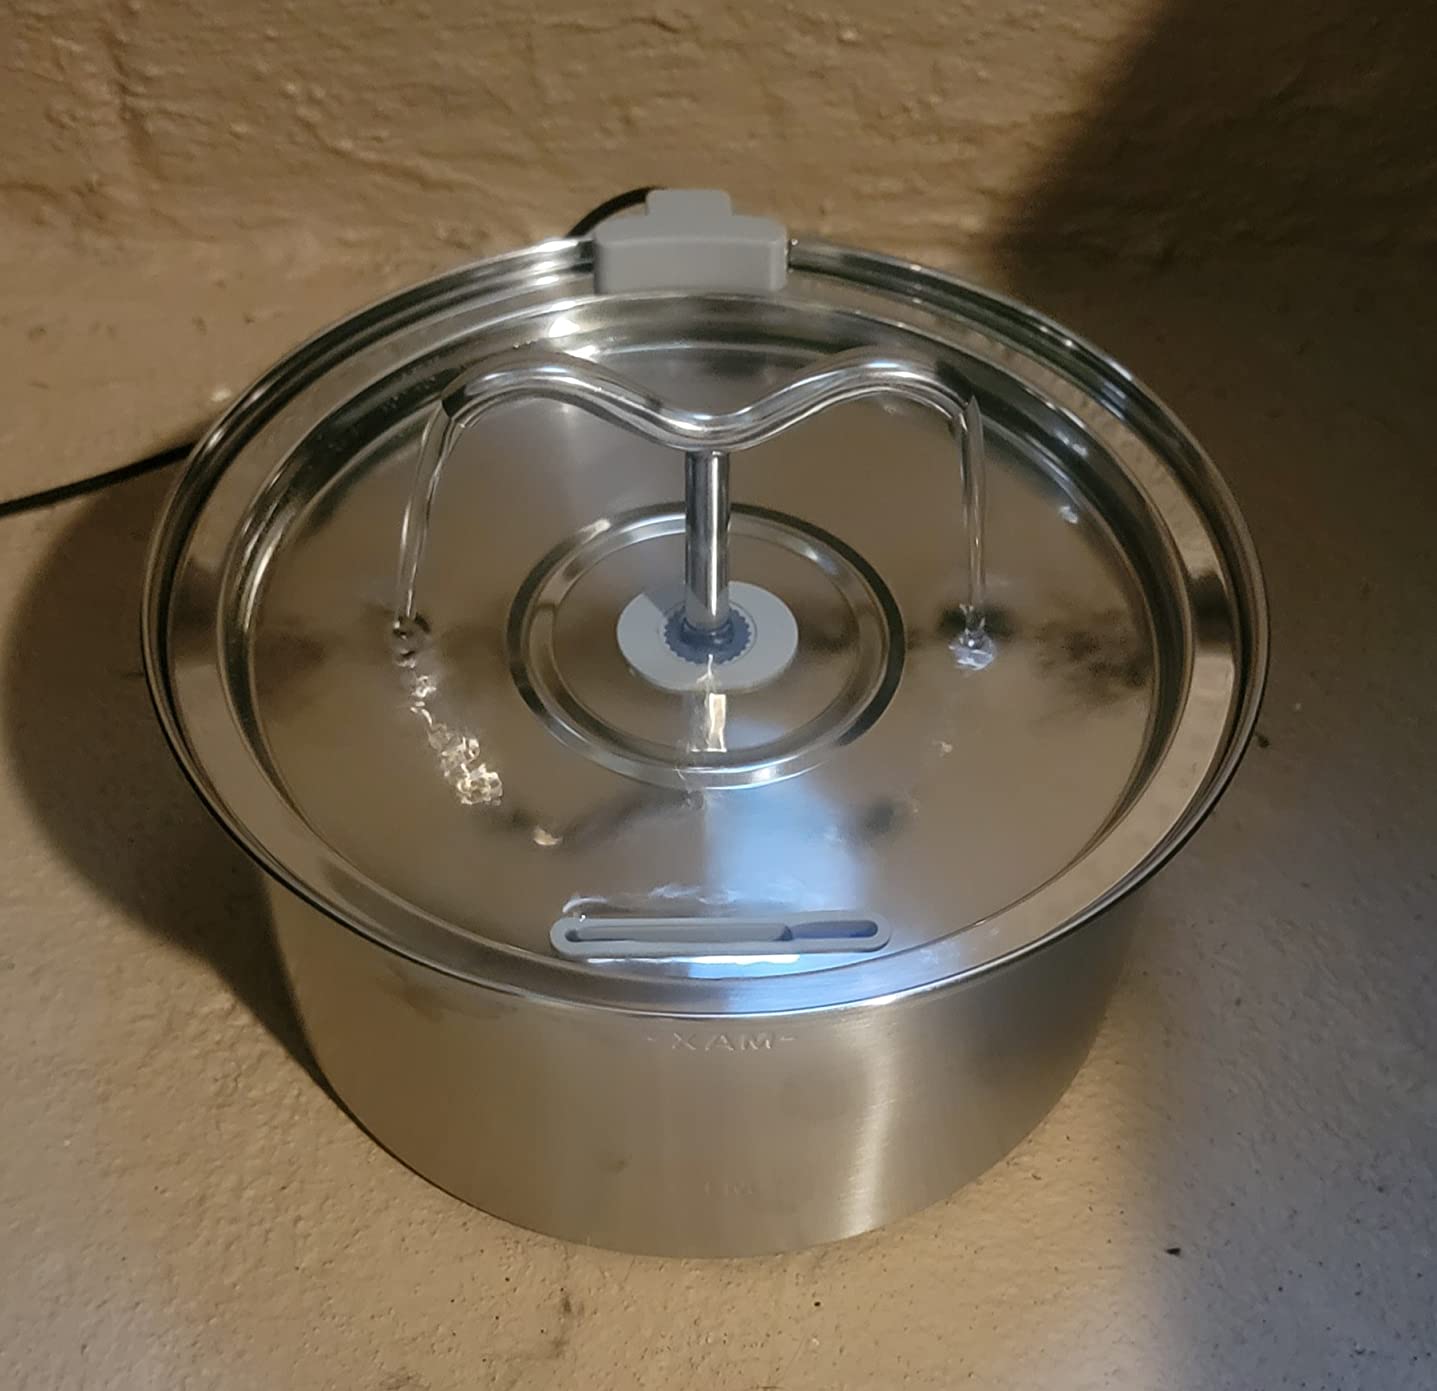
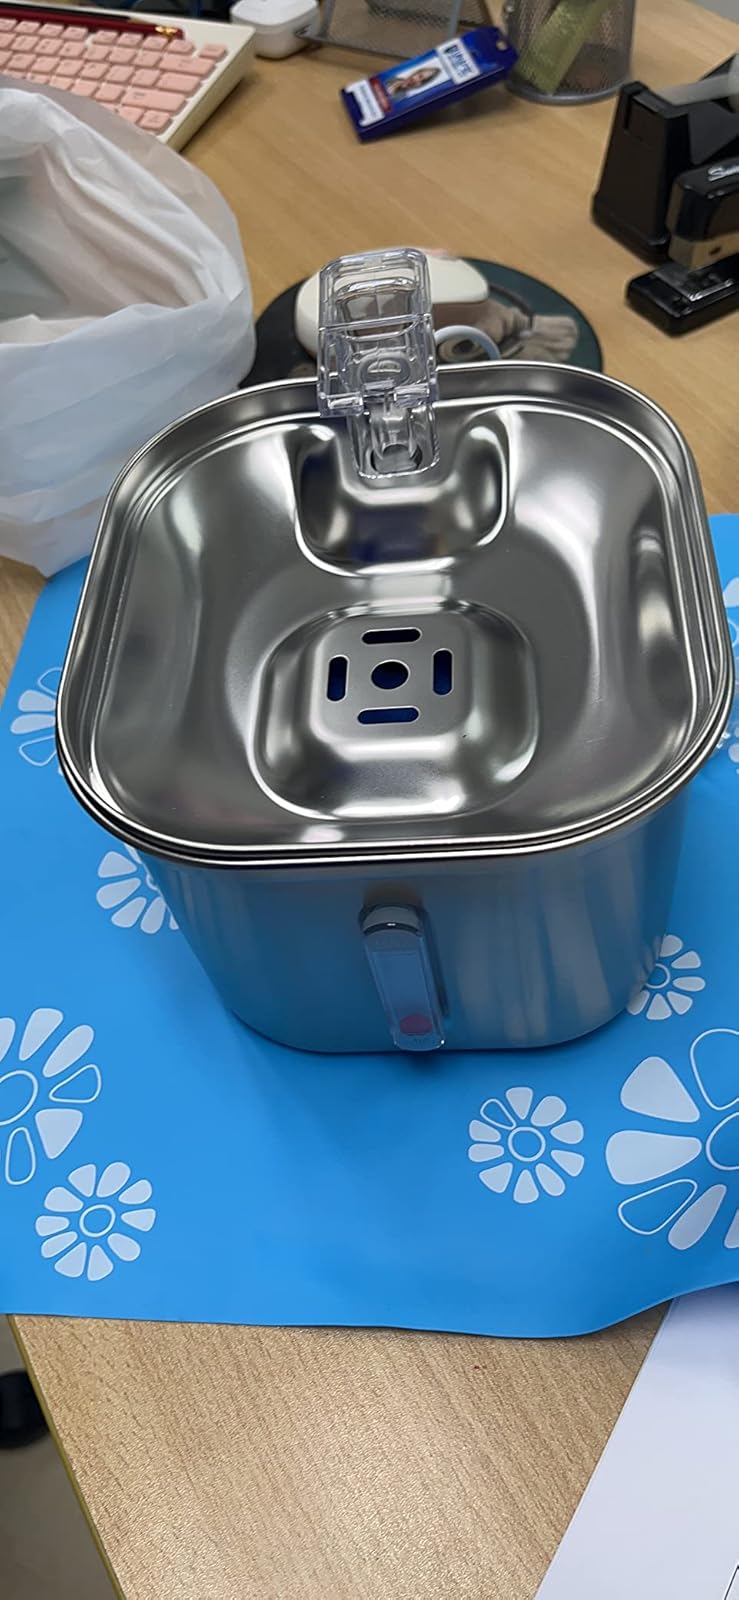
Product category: items_bowl
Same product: no